Luo Qianqian

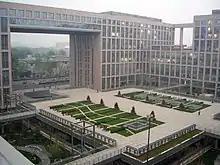
Beihang University where Luo Qianqian studied and the sexual harassment happened

After what had happened, Luo's Ph.D. years become very difficult, yet she never tells the incident to anyone else since Chen told her so. She was depressed and chose to study abroad as soon as possible due to her fear of facing Chen again.